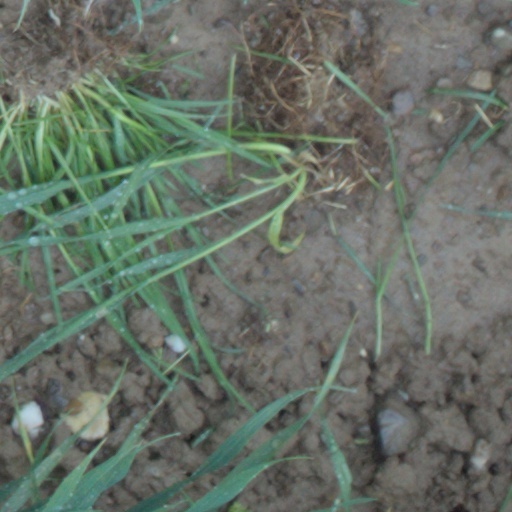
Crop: wheat